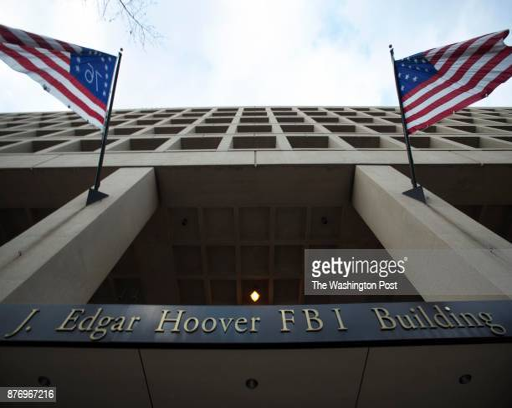
building may move to another building